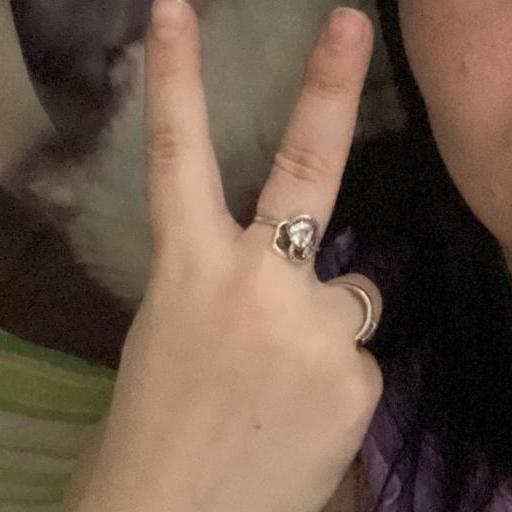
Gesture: peace_inverted